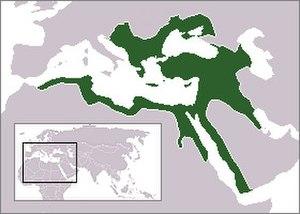
L'Empire ottoman en 1683